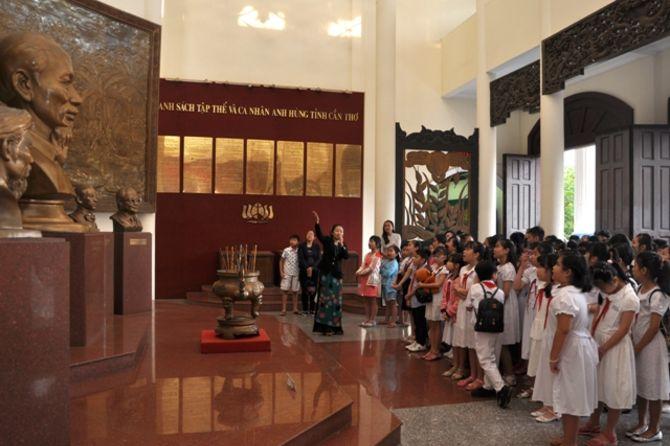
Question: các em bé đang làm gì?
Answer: các em bé đang nghe cô thuyết minh